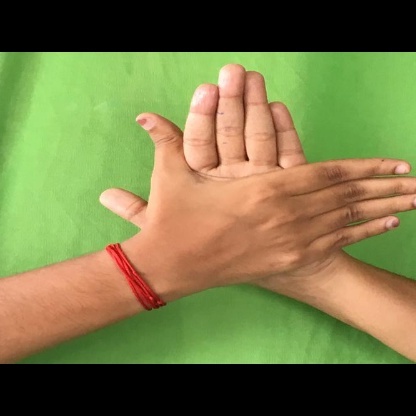
Mudra: Chakra